Index on Censorship

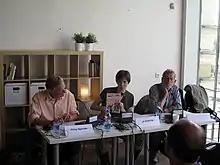
Philip Spender, Jo Glanville, Michael Scammell

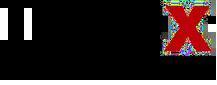
Logo until 2012

Other landmark publications include Ken Saro-Wiwa's writings from prison (Issue 3/1997) and a translation of the Czechoslovak Charter 77 manifesto drafted by Václav Havel and others in Issue 3/1977. Index published the first English translation of Alexander Solzhenitsyn's Nobel Prize acceptance speech. "Index on Censorship" published the stories of the "disappeared" in Argentina and the work of banned poets in Cuba; the work of Chinese poets who escaped the massacres that ended the Tiananmen Square protests of 1989. "Index on Censorship" has a long history of publishing writers in translation, including Bernard-Henri Lévy, Ivan Klima, Ma Jian and Nobel laureate Shirin Ebadi, and news reports including Anna Politkovskaia's coverage of the war in Chechnya (Issue 2/2002).